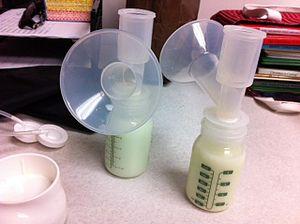
Un lactarium est un centre de collecte, de traitement et de distribution de lait maternel.